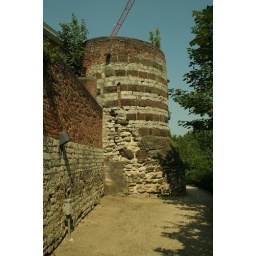
One tower of the inner city wall of Leuven in Stadspark